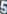
Number: 5